Counterfeit consumer good

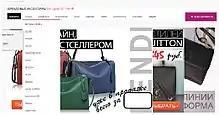
Russian-based website specializing in Chanel bags at cheaper prices

According to the U.S. FBI, the counterfeiting of pharmaceuticals accounts for an estimated $600 billion in global trade, and may be the "crime of the 21st century." They add that it "poses significant adverse health and economic consequences for individuals and corporations alike." The World Health Organization (WHO) estimates that over 30% of pharmaceuticals in developing countries are fake, stating that "Anyone, anywhere in the world, can come across medicines seemingly packaged in the right way but which do not contain the correct ingredients and, in the worst-case scenario, may be filled with highly toxic substances."